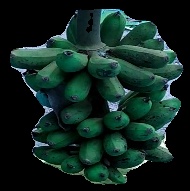
Variety: rasbale
Grade: grade3